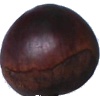
Label: Chestnut 1